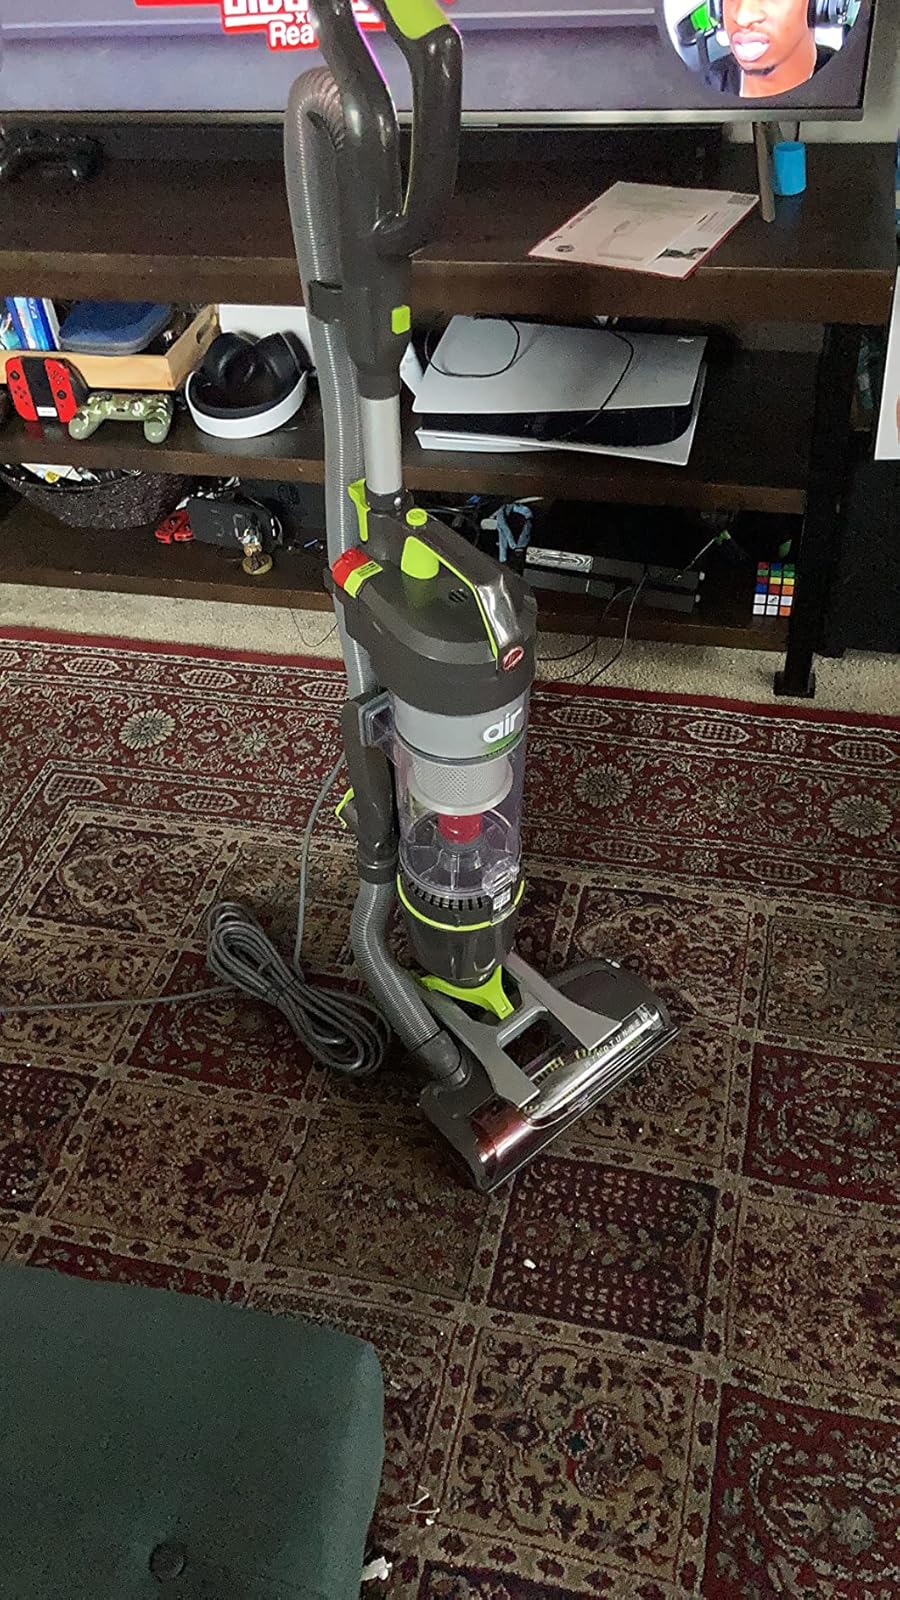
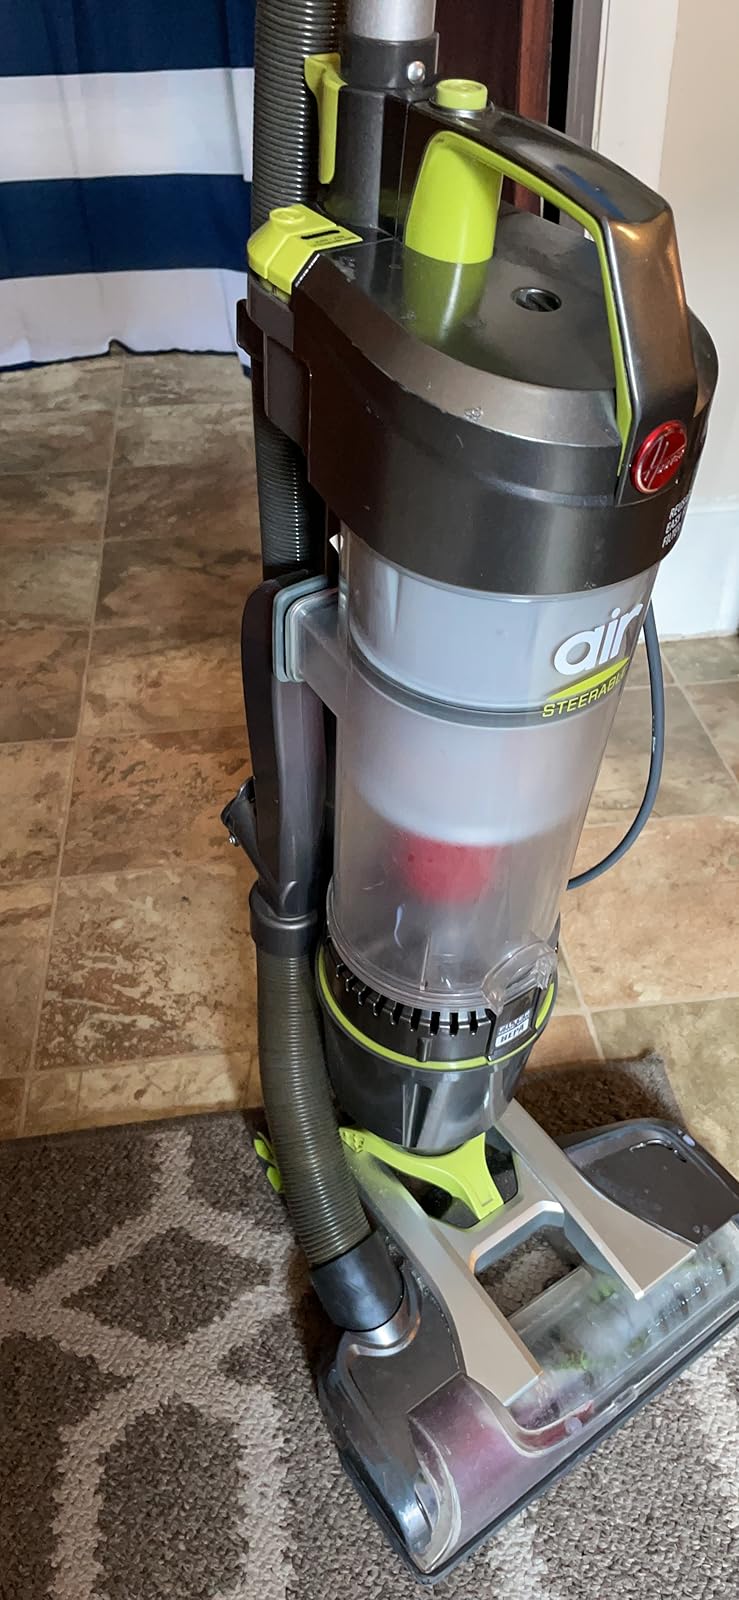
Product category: items_vacuum
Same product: yes